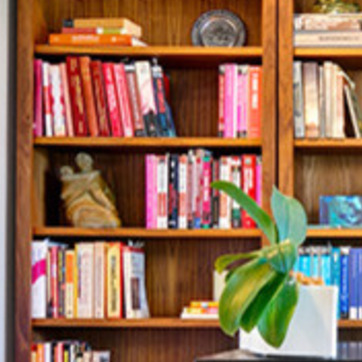
Material: paper